Central Florida

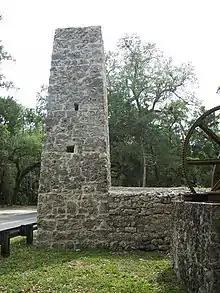
Yulee Sugar Mill, located in the Central Florida town of Homosassa. The Florida State Park is the site of David Levy Yulee's 5,100-acre sugar plantation. The mill operated from 1851 to 1864 and served as a supplier of sugar products for Southern troops during the Civil War.

At the end of the Civil War, aside from the cattle, cotton, and coastal lands, much of Central Florida was wetlands. It took a major drainage project financed by businessman Hamilton Disston in the 1880s to make these wetland areas available for settlement.